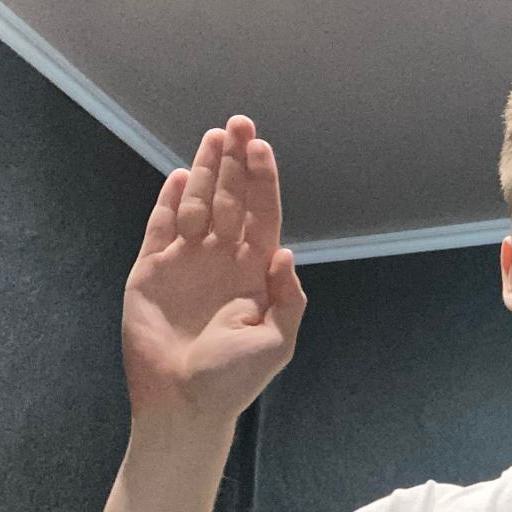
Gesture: stop